Operation Hardboiled

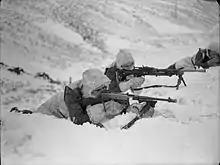
Royal Marines, the unit chosen for Hardboiled, training in deep snow during March 1942

Hardboiled had no specific goal for the Allies, other than to convince the Germans of an imminent invasion threat against Norway. Clarke had already established that deception operations should have a clear idea of what the enemy was supposed to do (rather than what they were expected to think). Stanley was unaware of this, not being in communication with Clarke's department in Cairo. As a result, the objective for Hardboiled was chosen because the resources existed and it would not affect real future operations (planners had already rejected Norway as a viable target), rather than for any strategic advantage it brought the Allies. Stanley also lacked knowledge of the extensive double agent network under the control of the Twenty Committee, having merely been told that MI5 had an avenue through which to pass information to the enemy. As such, the department were unaware that no uncontrolled German operatives were active in the UK, and so incorrectly believed any deception would have to be highly realistic to appear genuine.